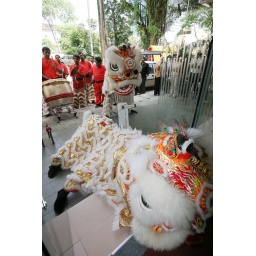
The lion peeling mandrine orange under his mouth